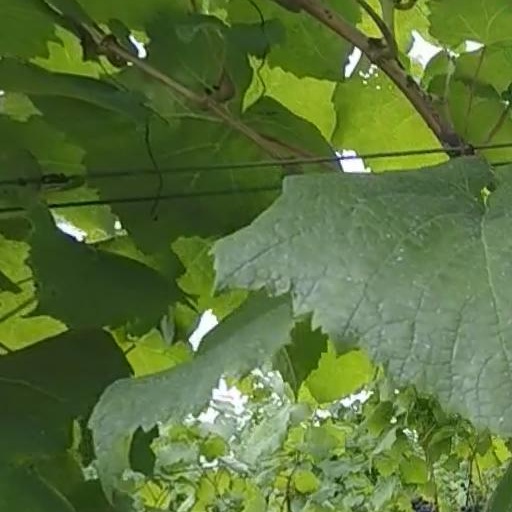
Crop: grape